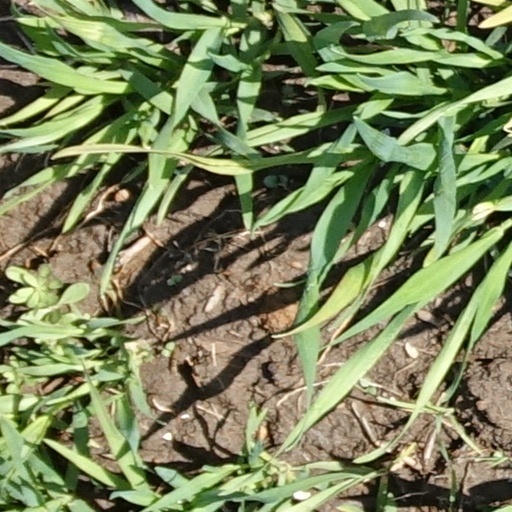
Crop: wheat